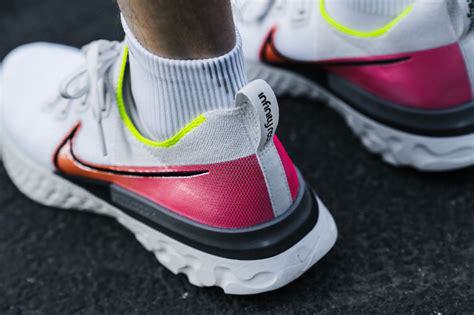
Brand: Nike
Model: React Infinity Run Flyknit 3